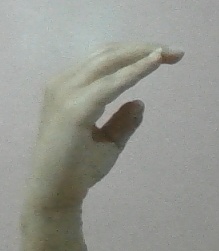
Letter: jeem